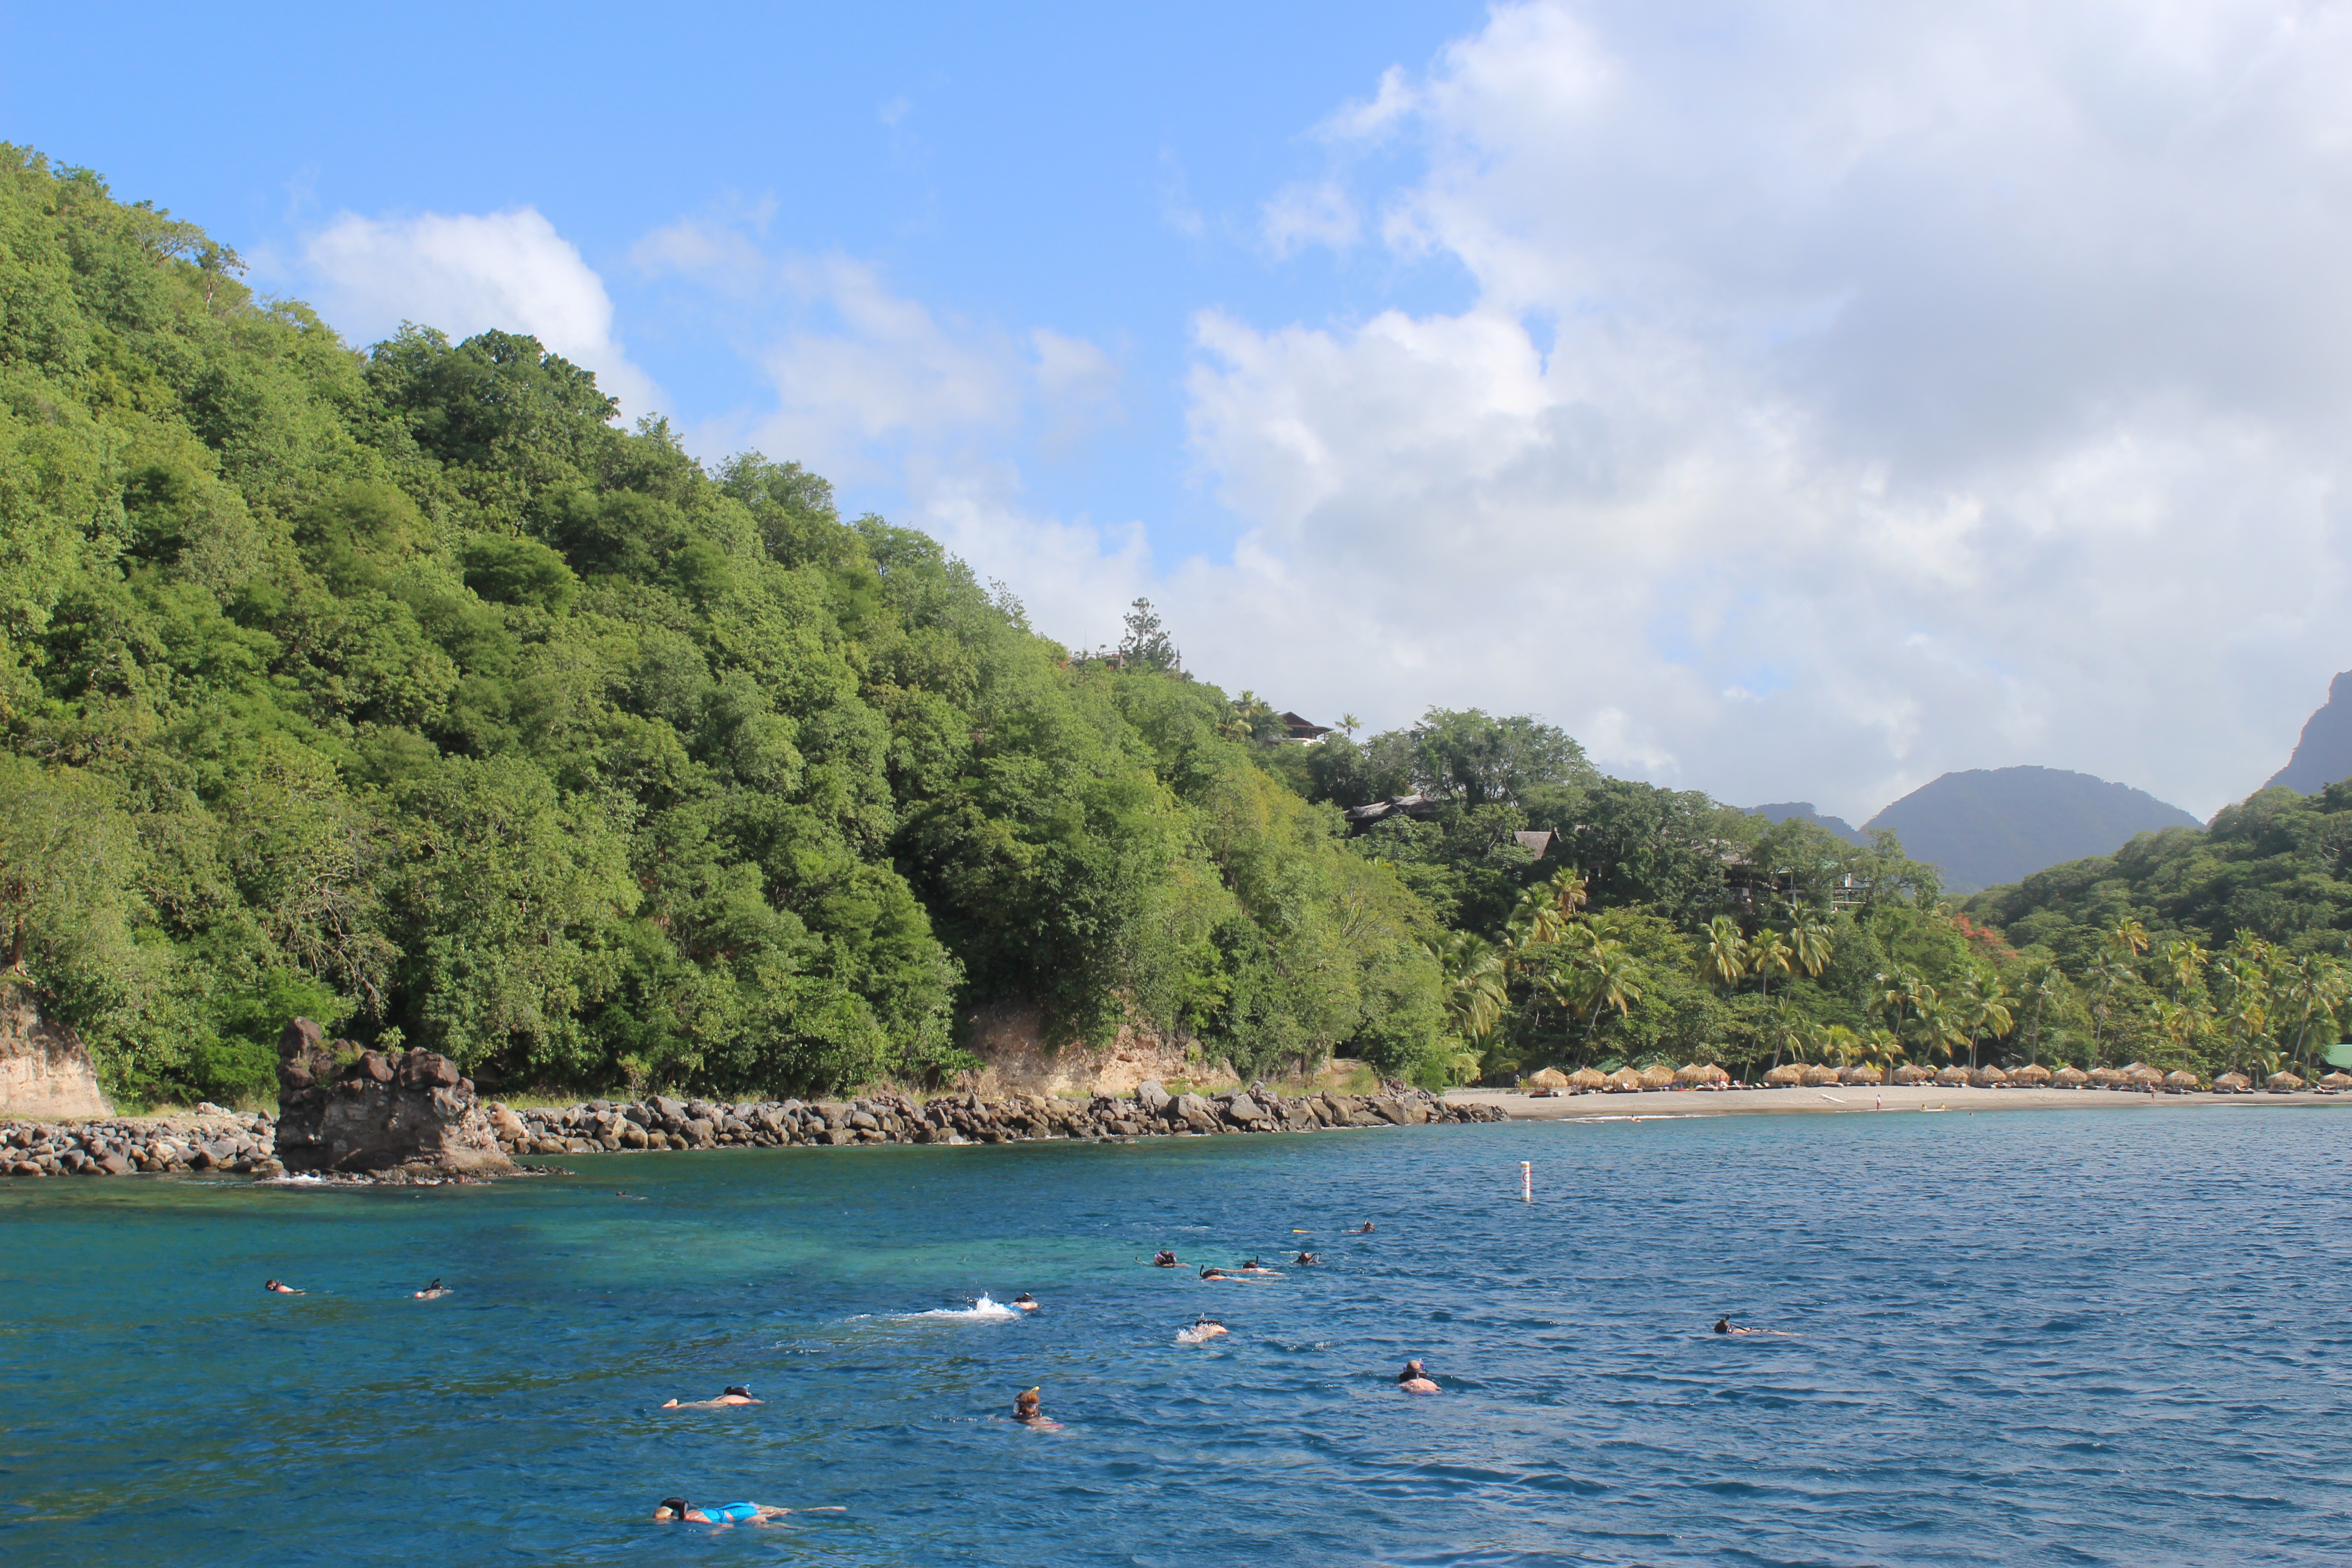
beach, sea, coast, shore, lake, river, vacation, vehicle, lagoon, bay, reservoir, body of water, boating, loch, landform, geographical feature